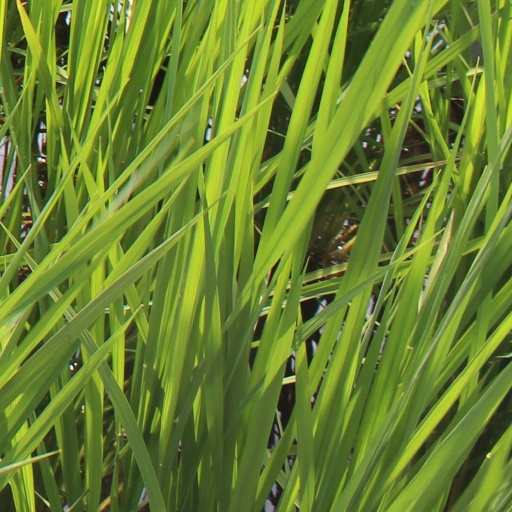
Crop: rice